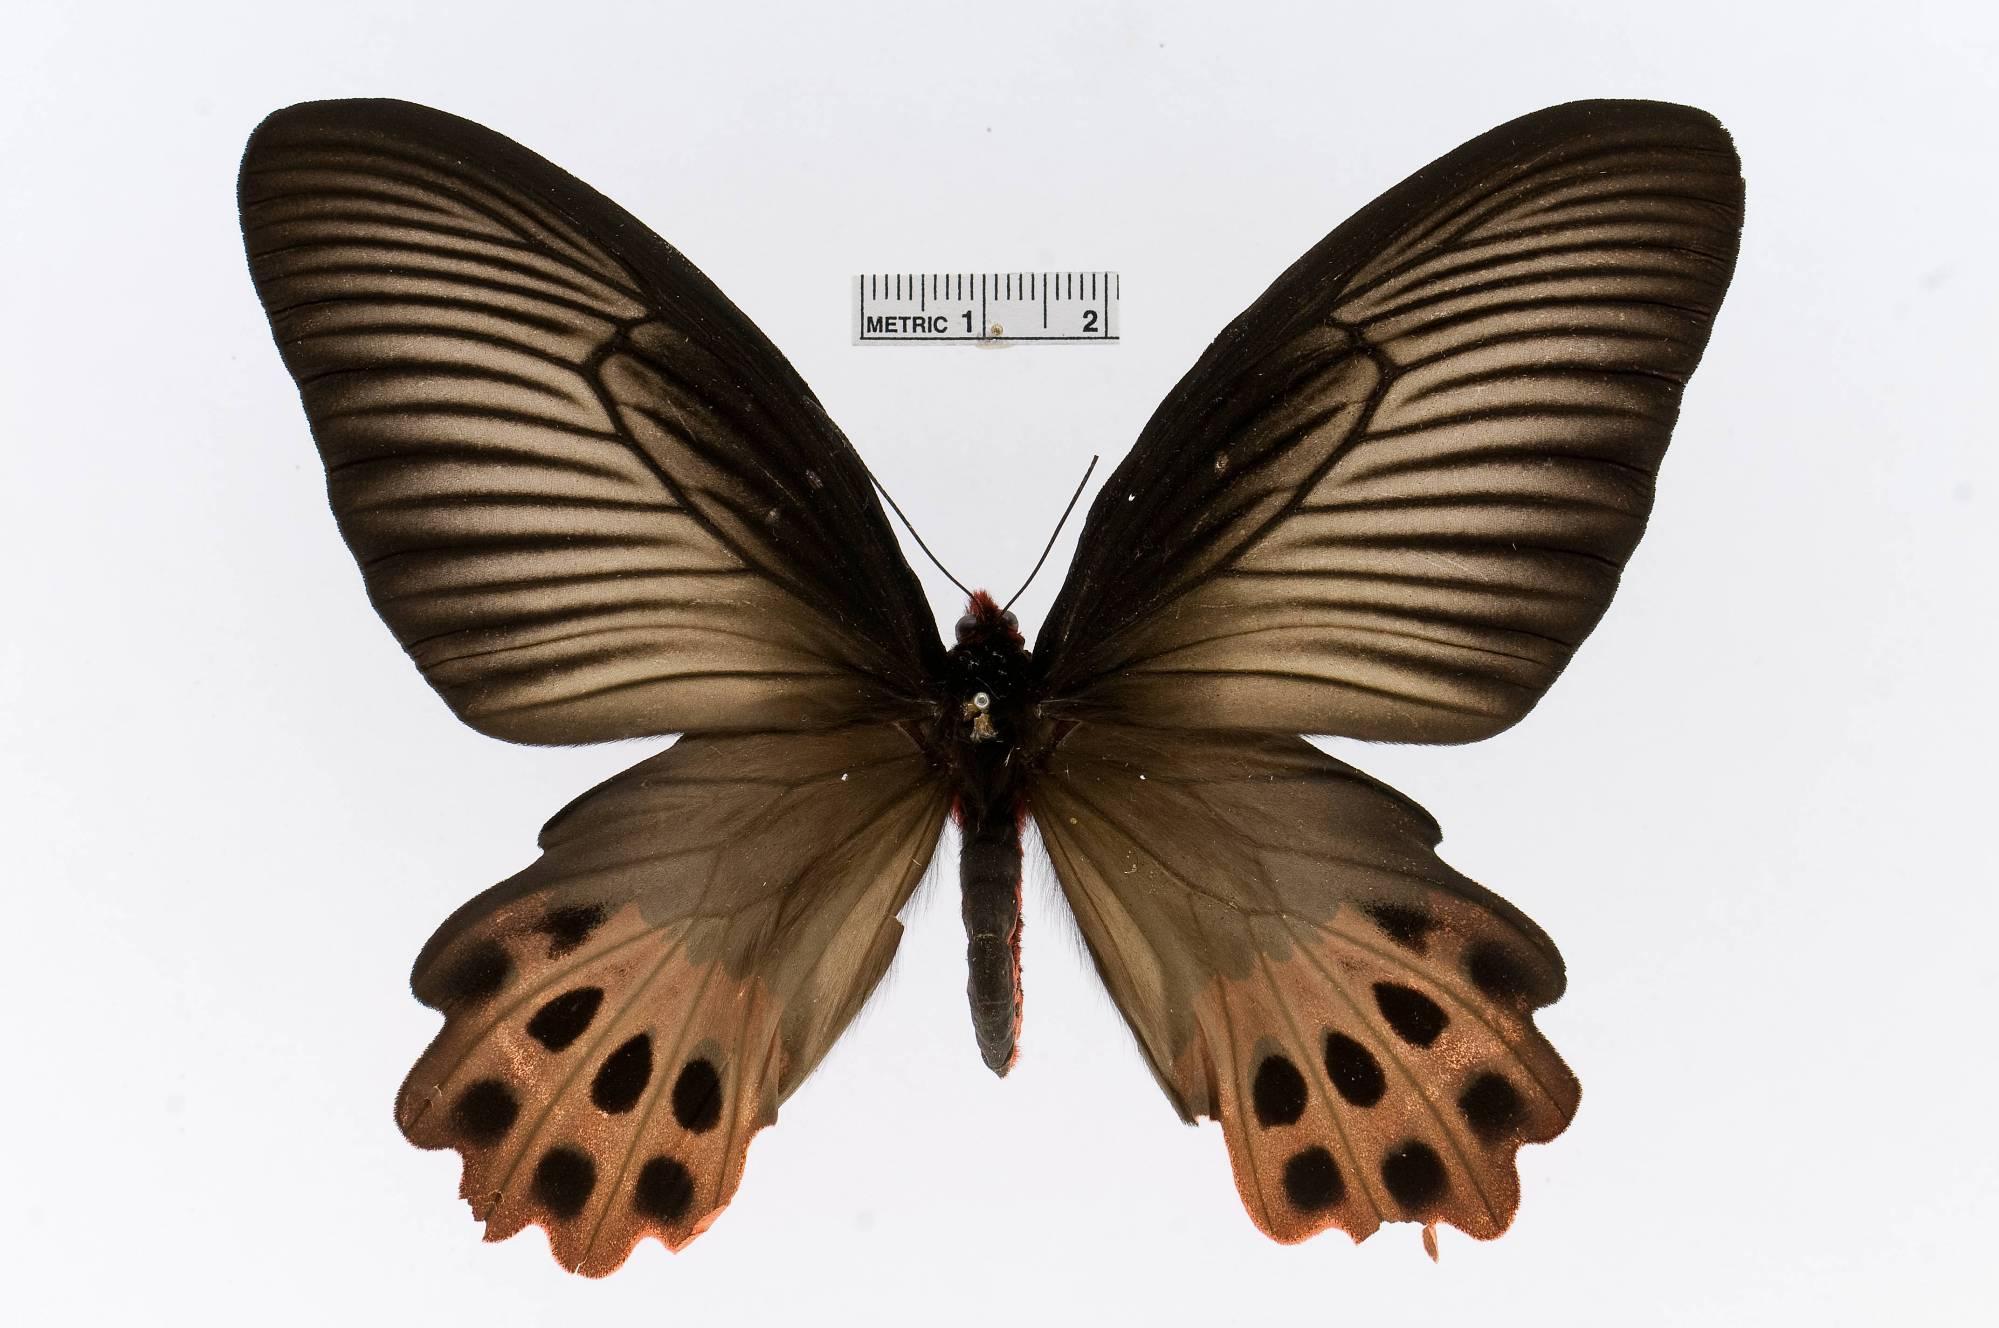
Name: Atrophaneura horishana
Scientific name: Atrophaneura horishana
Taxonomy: Animalia, Arthropoda, Insecta, Lepidoptera, Papilionidae, Papilioninae
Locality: Formosa, San Gokrasan Mt., [Not Stated], Taiwan, China
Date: [Not Stated]